1966 in the Vietnam War

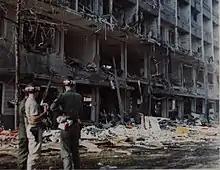
Aftermath of the Victoria BOQ bombing

Operation Oregon was conducted by the 1st Marine Division on the Street Without Joy approximately 36 km northwest of Huế. The operation resulted in 48 VC killed and eight captured and 11 Marines killed.